Magic Boy (video game)

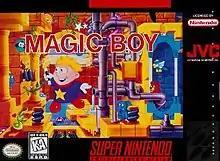
Super NES cover art

Magic Boy is a platform game developed by Blue Turtle and published for the Amiga, Atari ST, and MS-DOS by Empire Interactive in 1993. A Super Nintendo Entertainment System version was published in 1996 in North America and Europe by JVC Musical Industries.